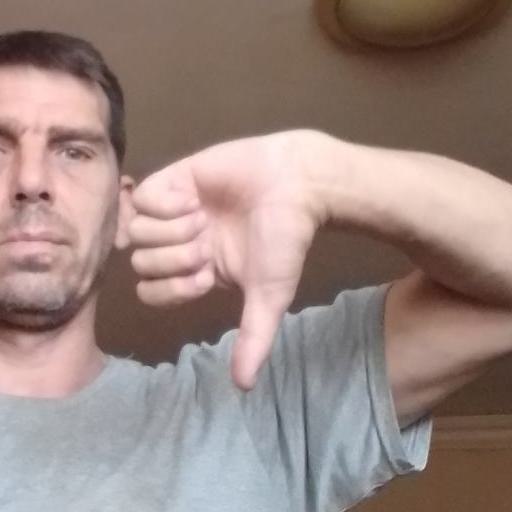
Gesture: dislike